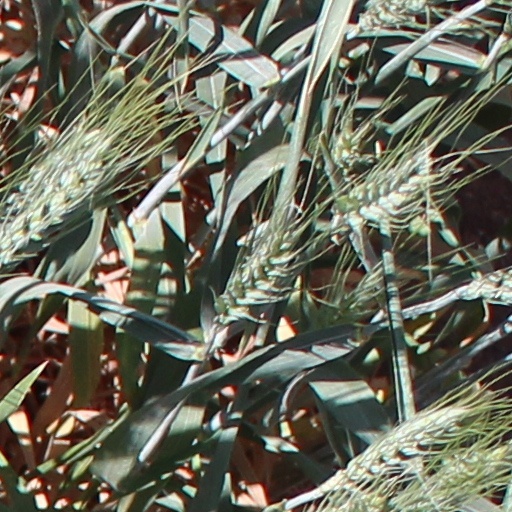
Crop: wheat